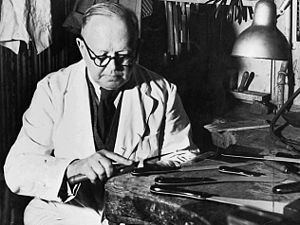
Kay Bojesen
Billedet er af ukendt dato og ukendt fotograf.
Kay Bojesen var en dansk sølvsmed og designer, bror til Oscar og Aage Bojesen.